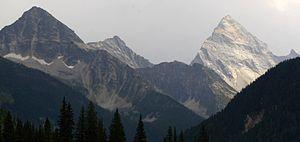
Montagnes du parc national des Glaciers (mont Sir Donald à droite)
Le mont Sir Donald est le plus haut sommet du chaînon Sir Donald en Colombie-Britannique.